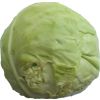
Label: Cabbage white 1